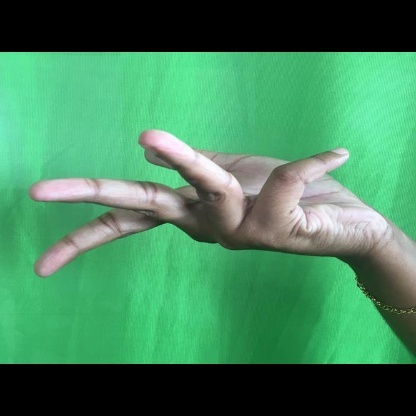
Mudra: Alapadmam